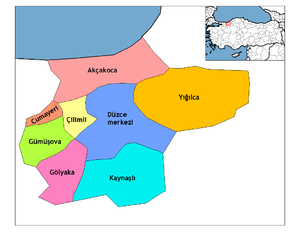
Gölyaka est une ville et un district de la province de Düzce dans la région de la mer Noire en Turquie.
Çilimli est une ville et un district de la province de Düzce dans la région de la mer Noire en Turquie.
Cumayeri est une ville et un district de la province de Düzce dans la région de la mer Noire en Turquie.